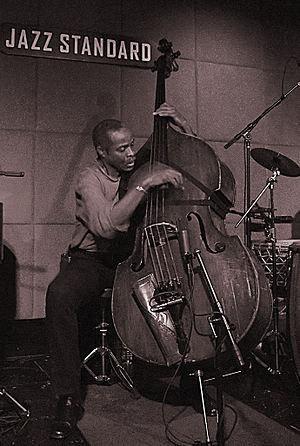
Le Jazz Standard est un club de jazz situé au 116 Est 27ᵉ rue, Lexington Avenue, à une dizaine de blocs au nord de l'East Village à Manhattan. Il se trouve au sous-sol du restaurant Blue Smoke, un concept contemporain de barbecue et bar à vins. L'ensemble a été fondé par Danny Meyer, directeur général du Union Square Hospitality Group, dont il fait partie.
Alex Blake est un bassiste et contrebassiste de jazz.